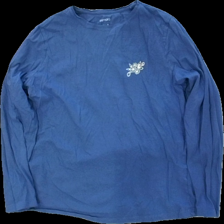
View: front
Type: Top
Category: Ladies
Brand: Esmara (Lidl)
Colors: Blue
Material: 100% cotton
Pattern: Logo print
Cut: Regular
Size: M
Season: All
Damage: sned söm
Price range: <50
Recommended usage: Export